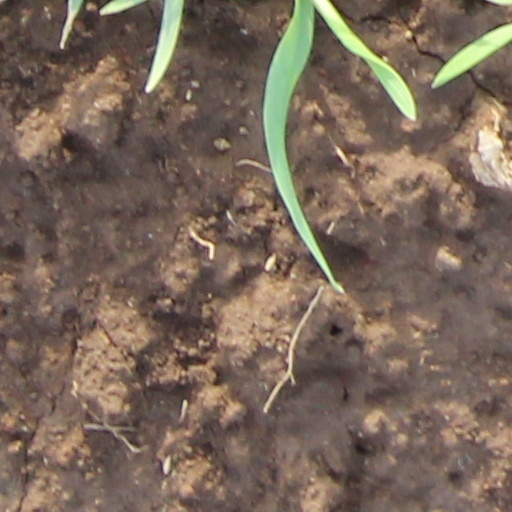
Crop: wheat